Camouflage

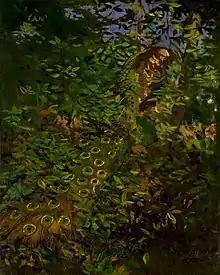
Abbott Thayer's 1907 painting "Peacock in the Woods" depicted a peacock as if it were camouflaged.

The artist Abbott Handerson Thayer formulated what is sometimes called Thayer's Law, the principle of countershading. However, he overstated the case in the 1909 book "Concealing-Coloration in the Animal Kingdom", arguing that "All patterns and colors whatsoever of all animals that ever preyed or are preyed on are under certain normal circumstances obliterative" (that is, cryptic camouflage), and that "Not one 'mimicry' mark, not one 'warning color'... nor any 'sexually selected' color, exists anywhere in the world where there is not every reason to believe it the very best conceivable device for the concealment of its wearer", and using paintings such as "Peacock in the Woods" (1907) to reinforce his argument. Thayer was roundly mocked for these views by critics including Teddy Roosevelt.